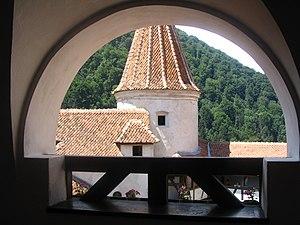
Le château de Bran près de Brașov en Transylvanie non loin de la limite avec la Valachie est un monument historique classé et un lieu touristique de Roumanie.